Evolution of Hawaiian volcanoes

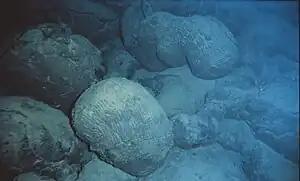
Pillow lava, the typical type of flow from submarine volcanoes

When a volcano is created near the Hawaiian hotspot, it begins its growth in the submarine preshield stage, characterized by infrequent, typically low volume eruptions. The volcano is steep-sided, and it usually has a defined caldera and has two or more rift zones radiating from the summit. The type of lava erupted in this stage of activity is alkali basalt. Due to stretching forces, the development of two or more rift zones is common. The lava accumulates in a shallow magma storage reservoir.